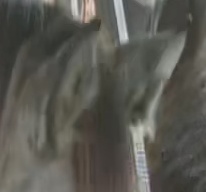
Face region: ears (position_of_ears)
Pain indicator: not_present